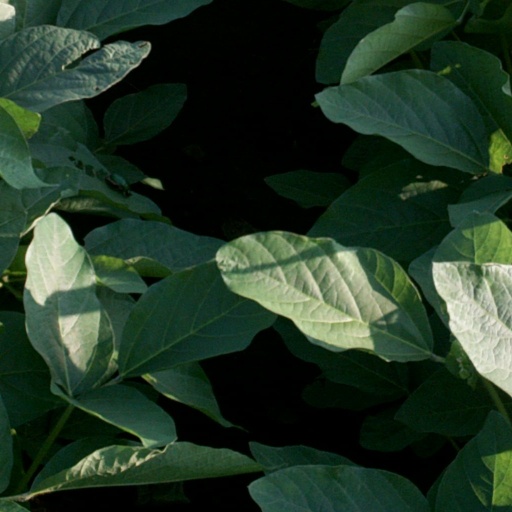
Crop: soybean